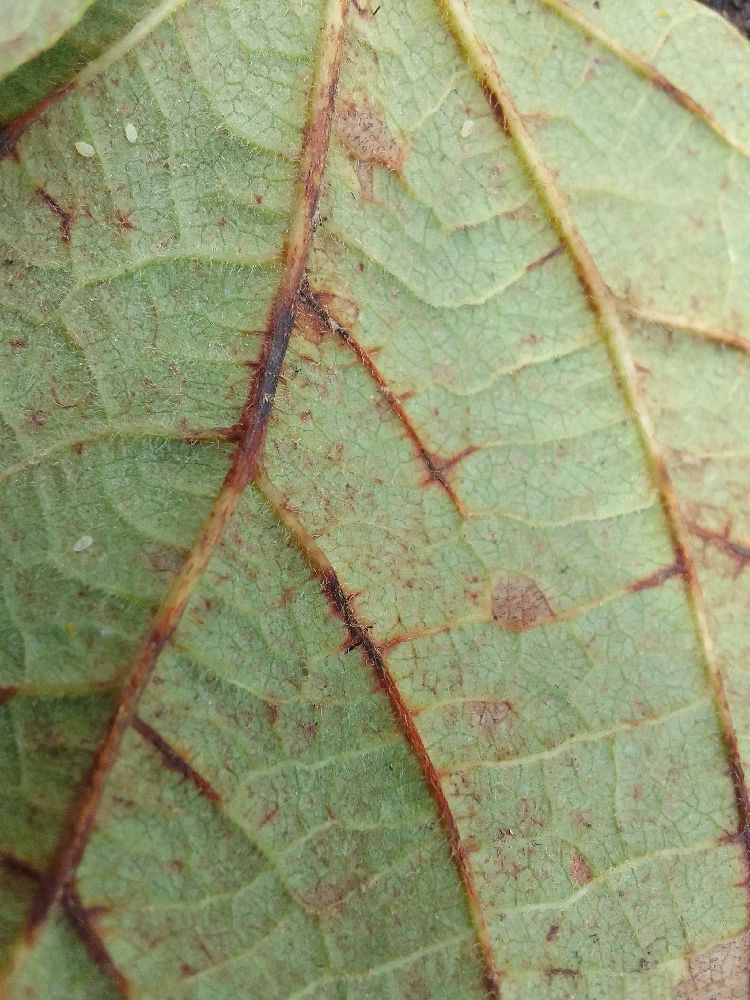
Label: anthracnose